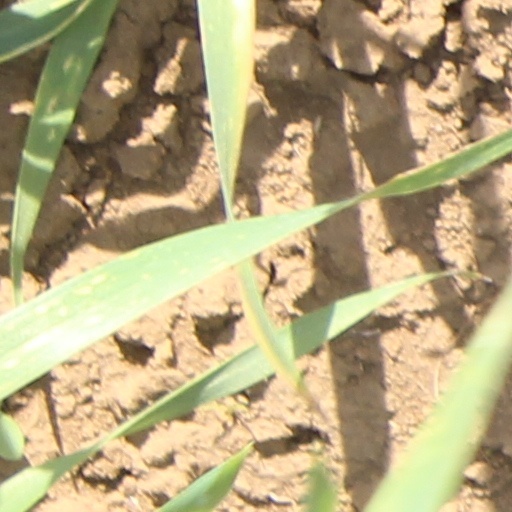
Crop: wheat